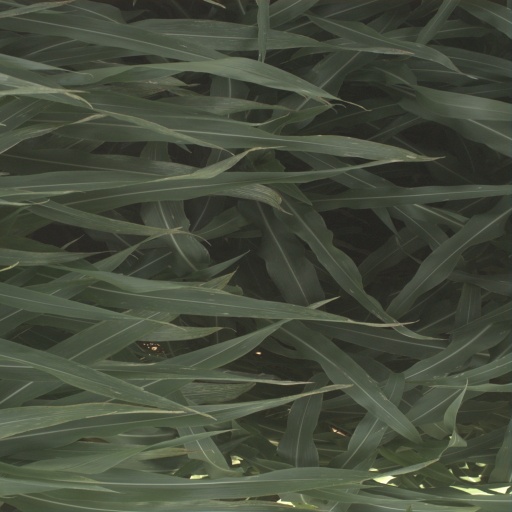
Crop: sorghum